Nike of Paionios

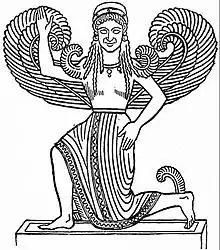

She is in the round, meaning that the viewer would be able to walk around on all sides of the statue. This is evident in that all sides of Nike show a different feature, and that viewing it from all sides gives you a complete picture. This Nike statue itself would have originally stood at about 1.96 m, or 6 ft 6 in tall, making her over life-size. This would have been important as she would have been high up on the pedestal, and away from the viewer's direct line of sight. By making her larger than life, this makes her more legible from the ground while also placing emphasis on her importance. The stance that this Nike takes marks a transition from older depictions of Nike that had her kneeling sideways to having her coming forwards towards the viewer, engaging directly.